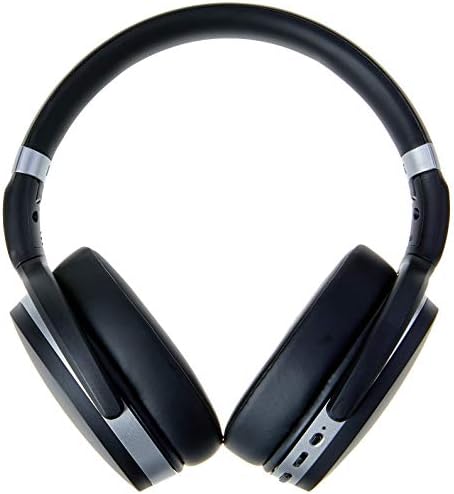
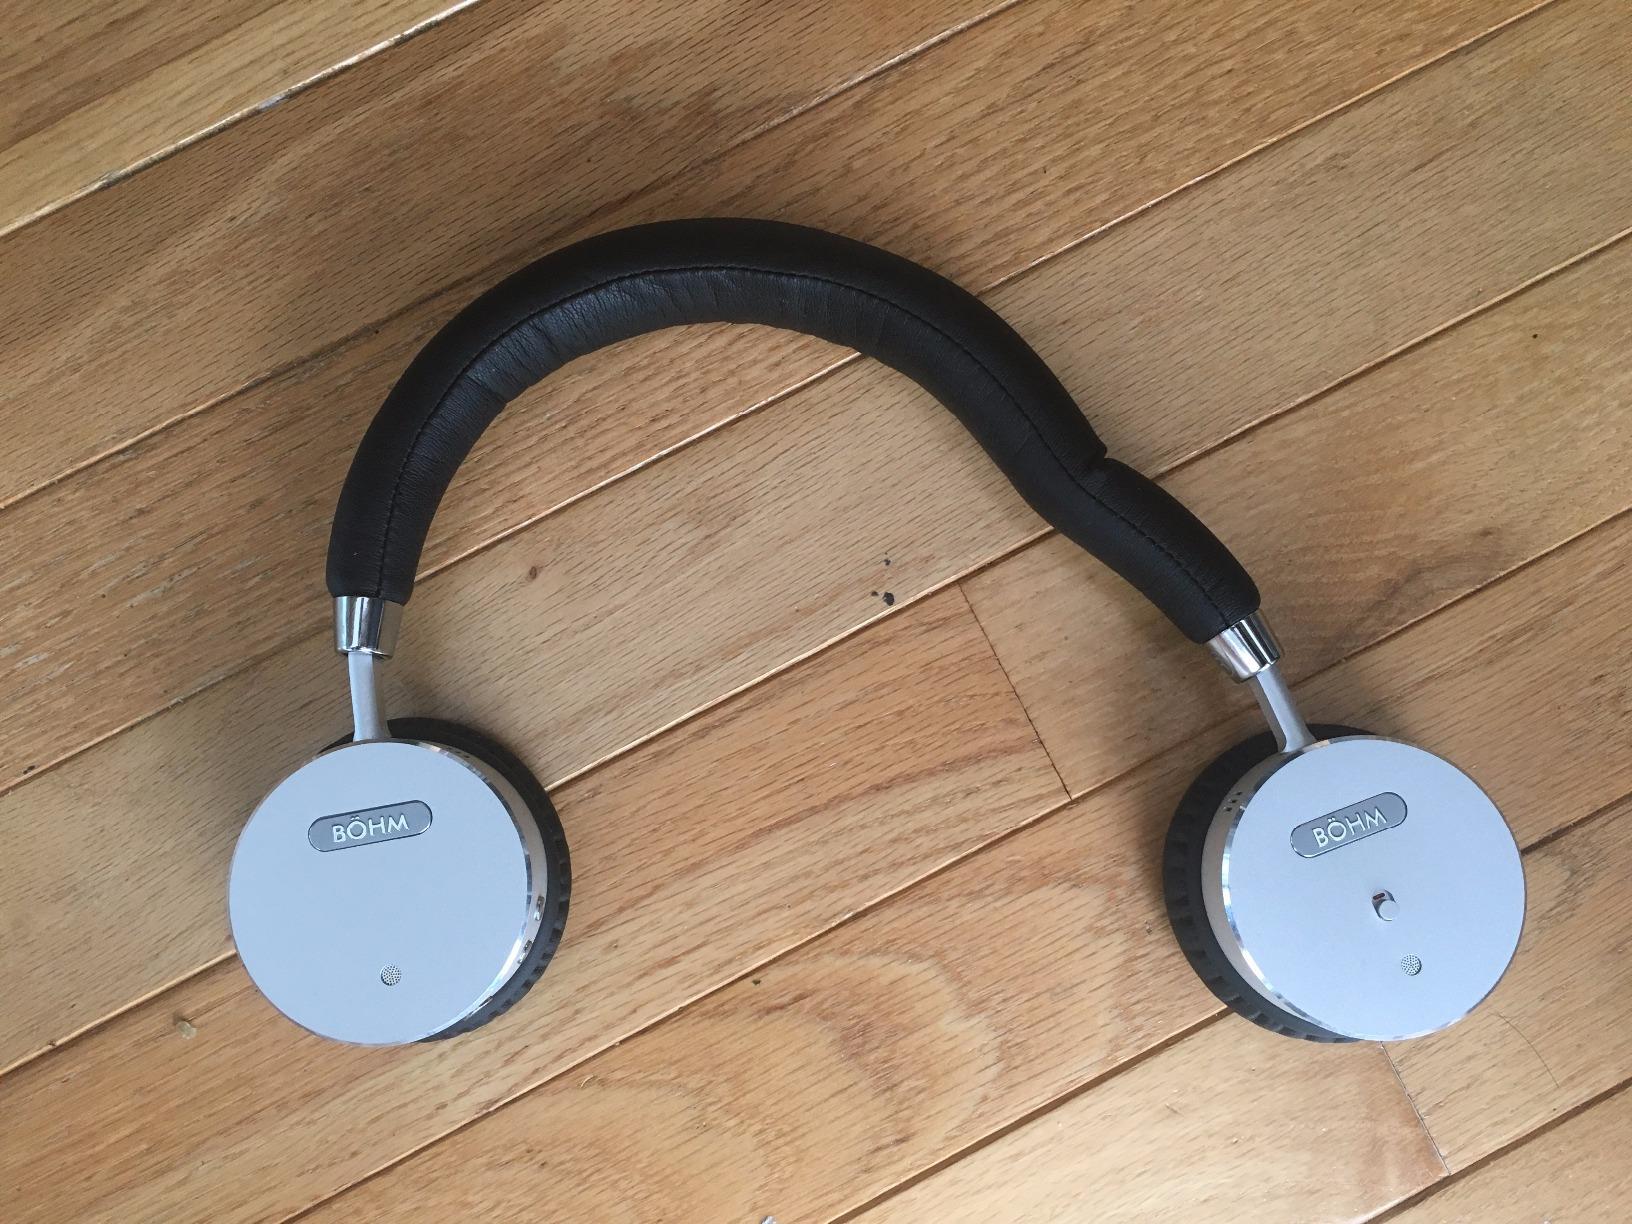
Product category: headphones
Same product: no